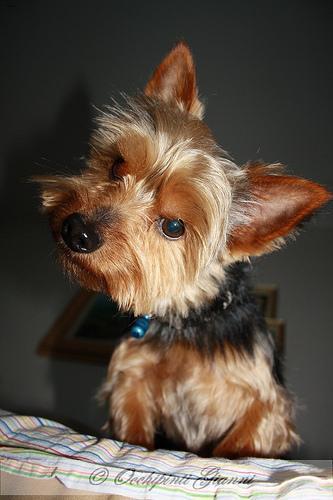
yorkshire terrier